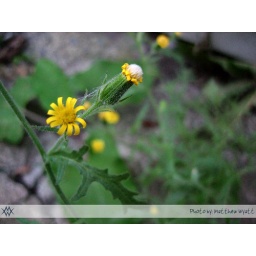
Macro of a yellow flower in my walkway, looks as if a spider may have paid a visit.